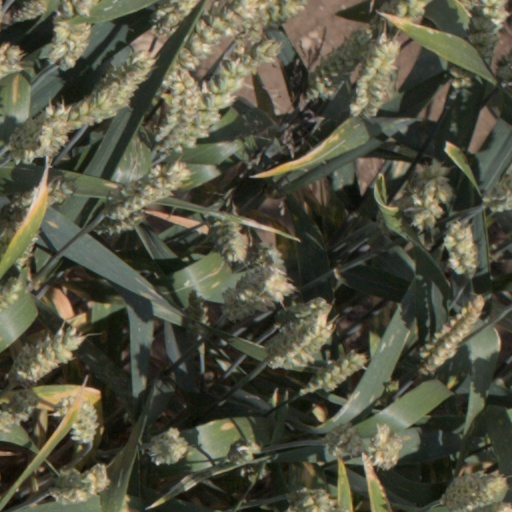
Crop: wheat